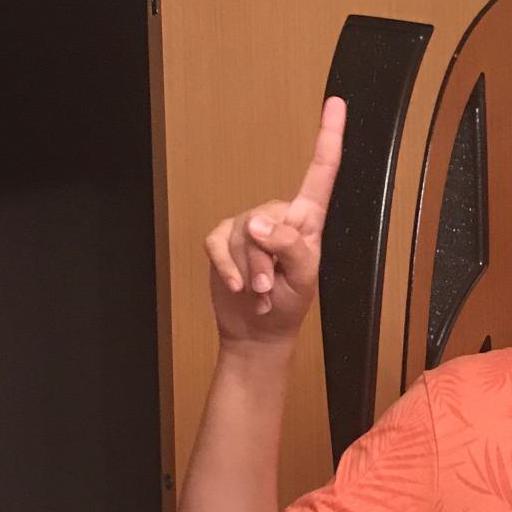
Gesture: one